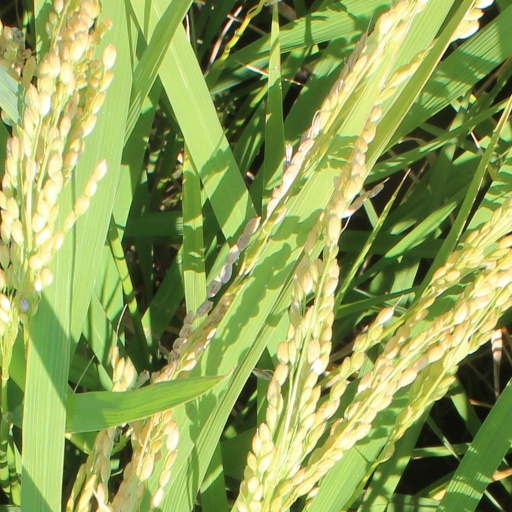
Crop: rice